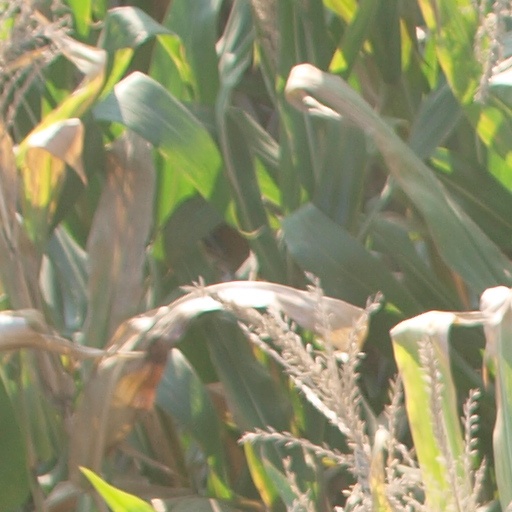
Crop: maize; corn